Megan Rapinoe

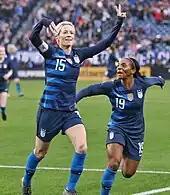
Rapinoe celebrates a goal with teammate Crystal Dunn, 2019.

Rapinoe was named to the United States' 2019 FIFA Women's World Cup roster in May 2019; it was her third World Cup appearance. In a 13–0 win over Thailand during the group stage of the tournament, she contributed a goal. The United States advanced to the knockout stage, where they faced Spain. Rapinoe scored twice in a 2–1 victory that sent the U.S. to a quarterfinal matchup against the host country, France. In the fifth minute, Rapinoe scored on a free kick to give the United States an early lead. She later added a second goal, and the U.S. held on to earn a semi-final berth. Rapinoe was named Player of the Match by FIFA for her performances in the round of 16 and quarterfinals.